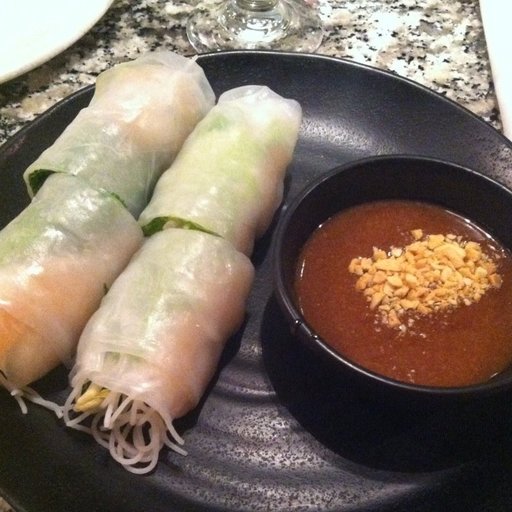
Label: spring_rolls